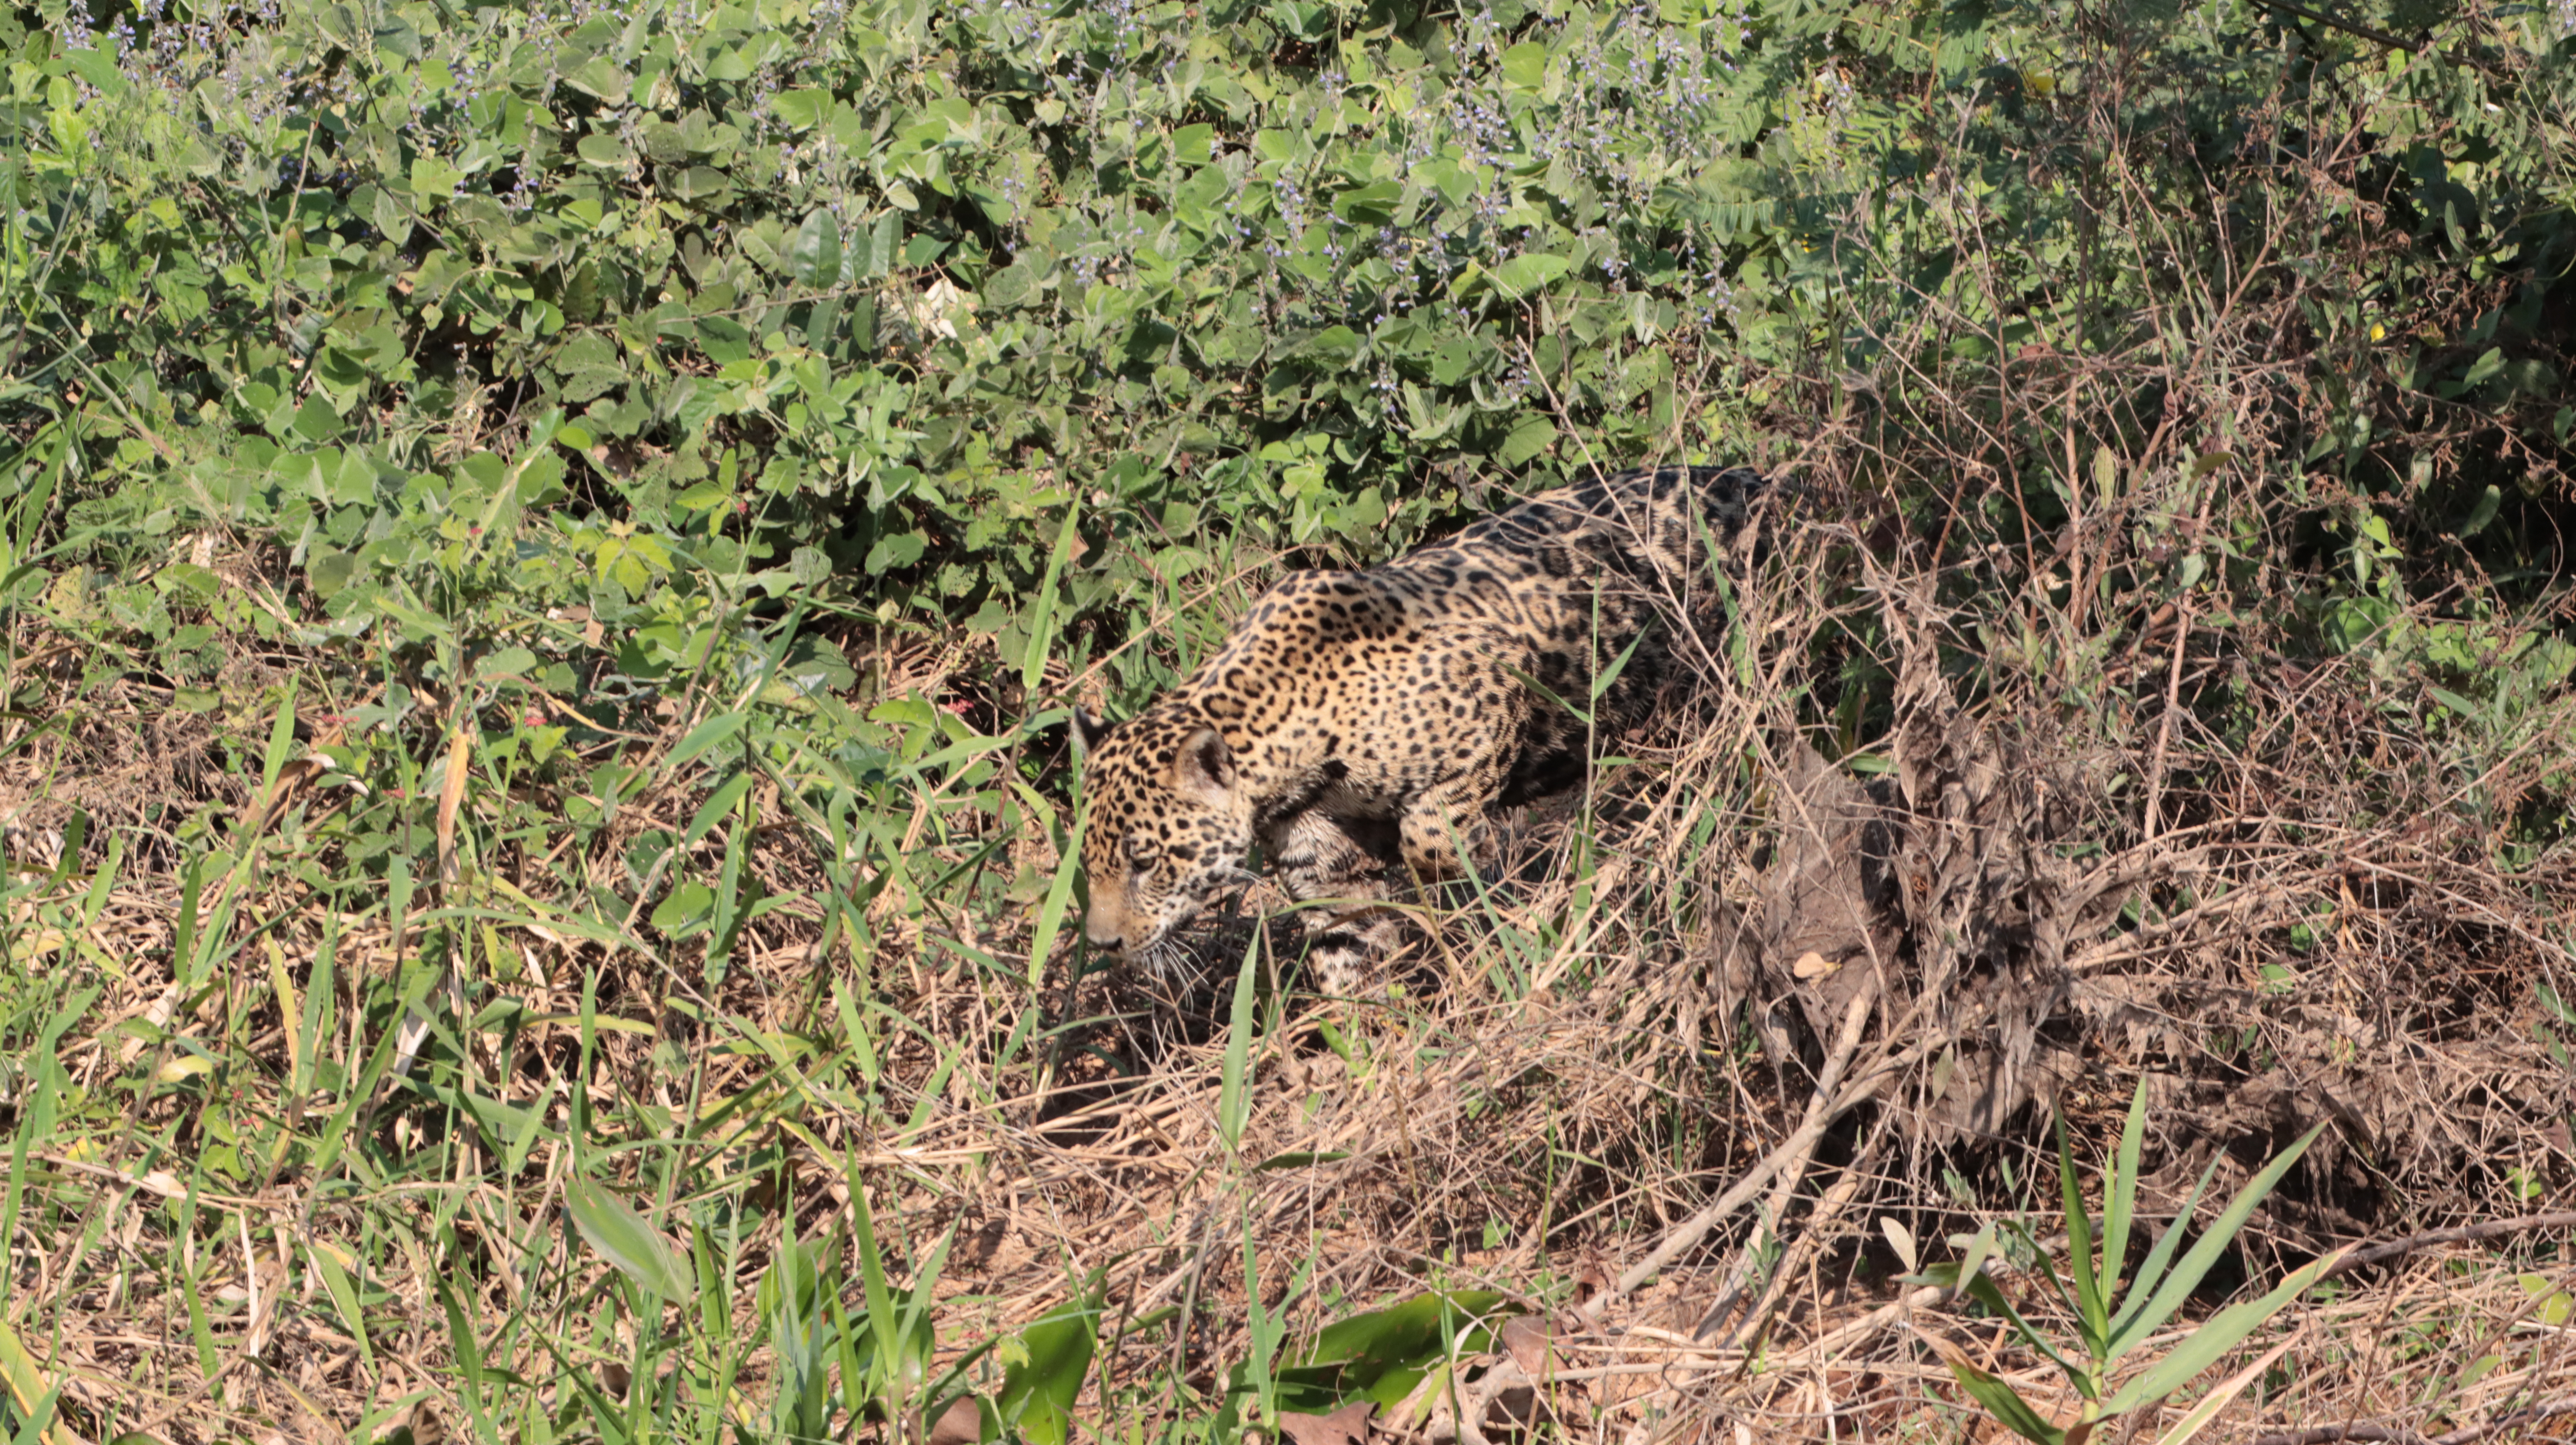
Jaguar: Alira